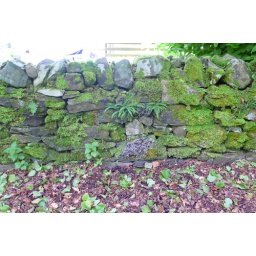
Dry stone wall in Argyllshire, Scotland.